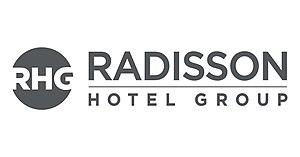
Radisson Hospitality, Inc., mieux connu sous le nom commercial Radisson Hotel Group, est une entreprise hôtelière américaine qui gère et franchise un large portefeuille d'hôtels et de complexes hôteliers, parmi lesquels Radisson Blu. C’est une filiale de Carlson groupe, elle même filiale de Jinjiang International.